El Tatio

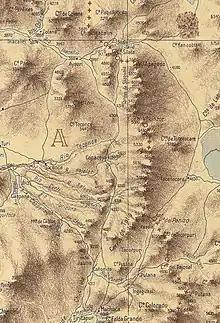
1910 map

El Tatio is part of the Central Volcanic Zone, a segment of the Andes between 14° and 28° southern latitude where the Andes are volcanically active. This volcanism manifests itself with about 10 silicic caldera complexes of the Altiplano–Puna volcanic complex and more than 50 recently active volcanoes; Lascar volcano erupted in 1993 and produced a tall eruption column.